David Hill (Mohawk)

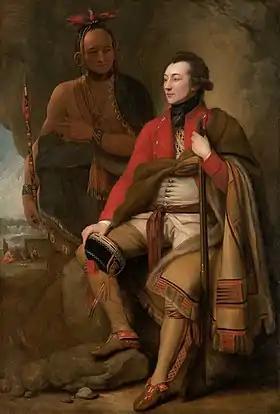
Colonel Guy Johnson and Karonghyontye (Captain David Hill)

David Hill (Karonghyontye) ("Flying Sky") (12 Jan 1745 – Nov 1790), was a Mohawk chief during the American Revolution. As a prominent war chief he is often titled "Captain" David Hill.